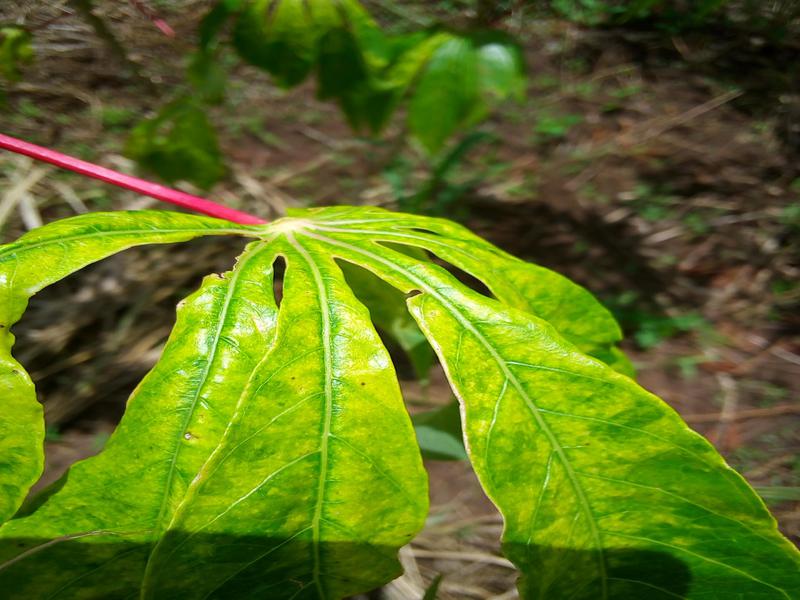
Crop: cassava
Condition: mosaic_disease